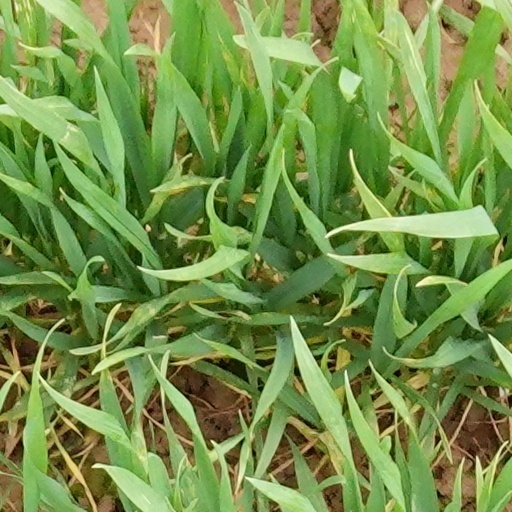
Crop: wheat